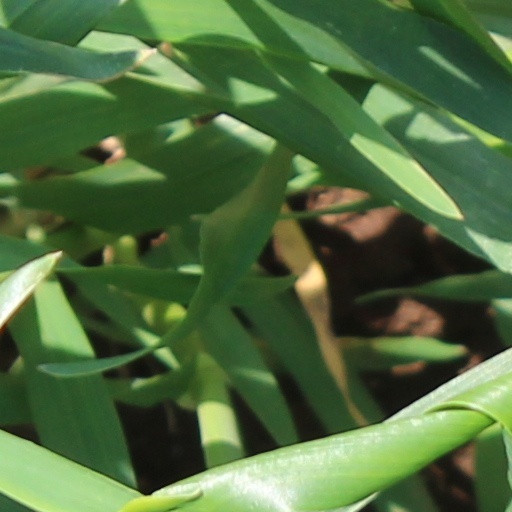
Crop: wheat